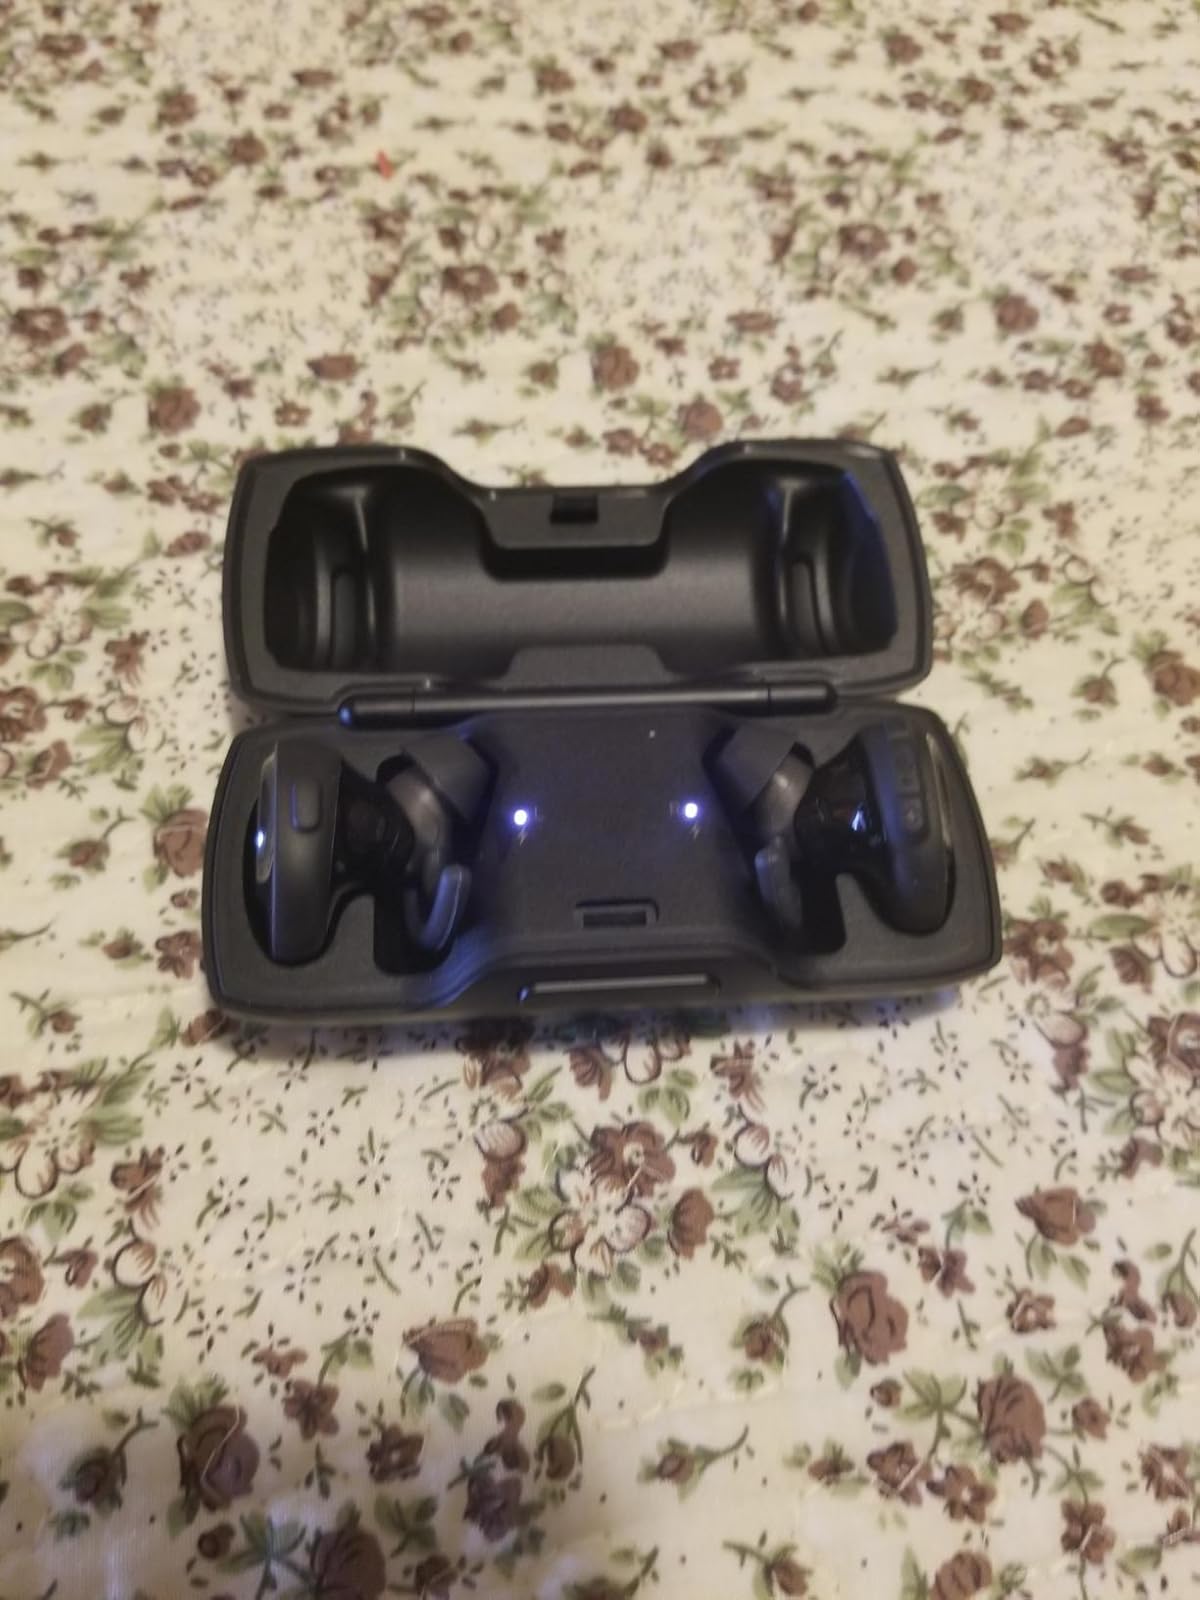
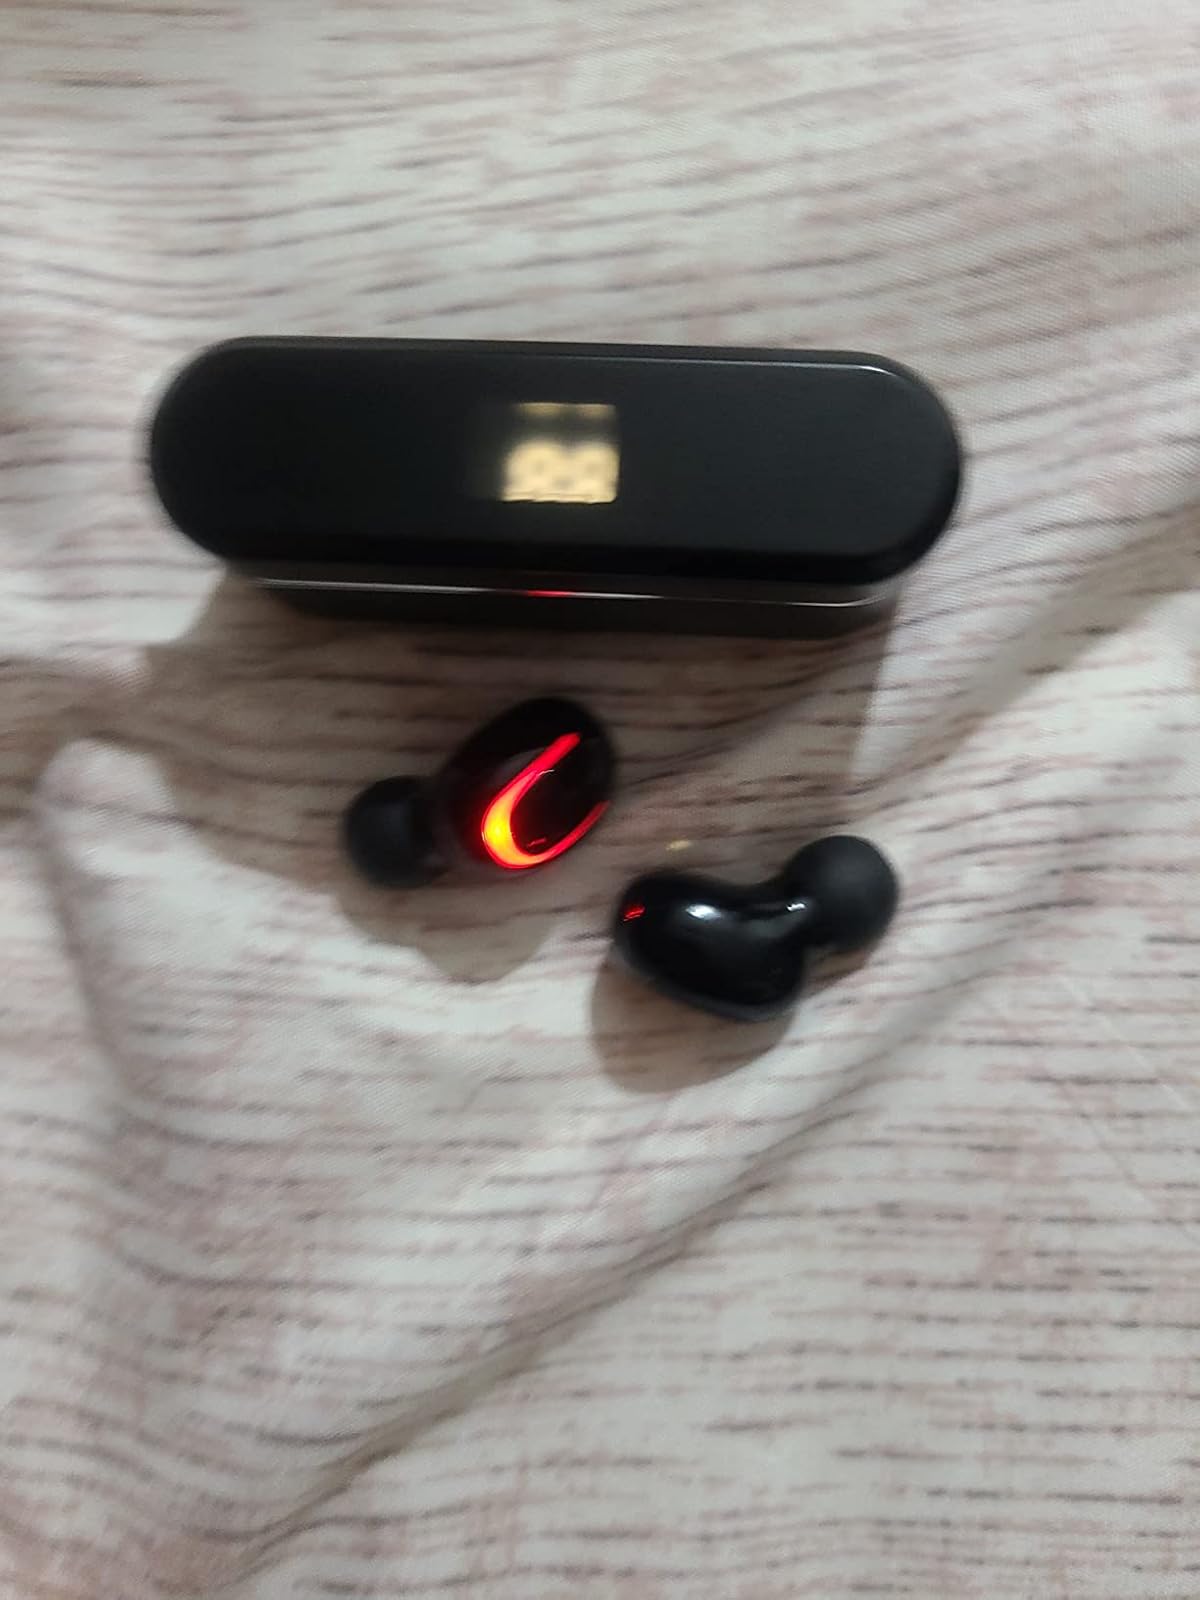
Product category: earbuds
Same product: no